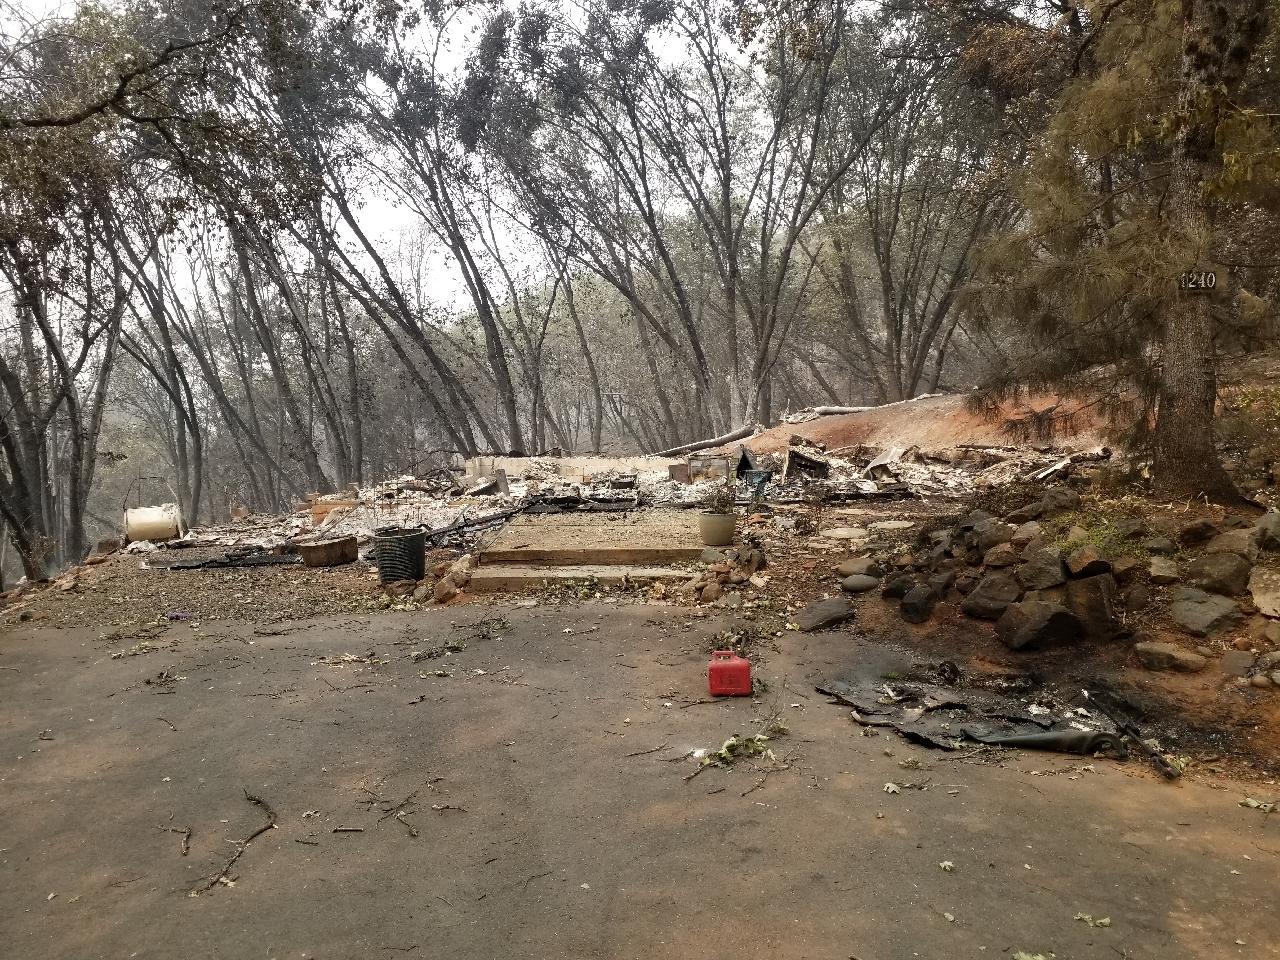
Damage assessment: destroyed